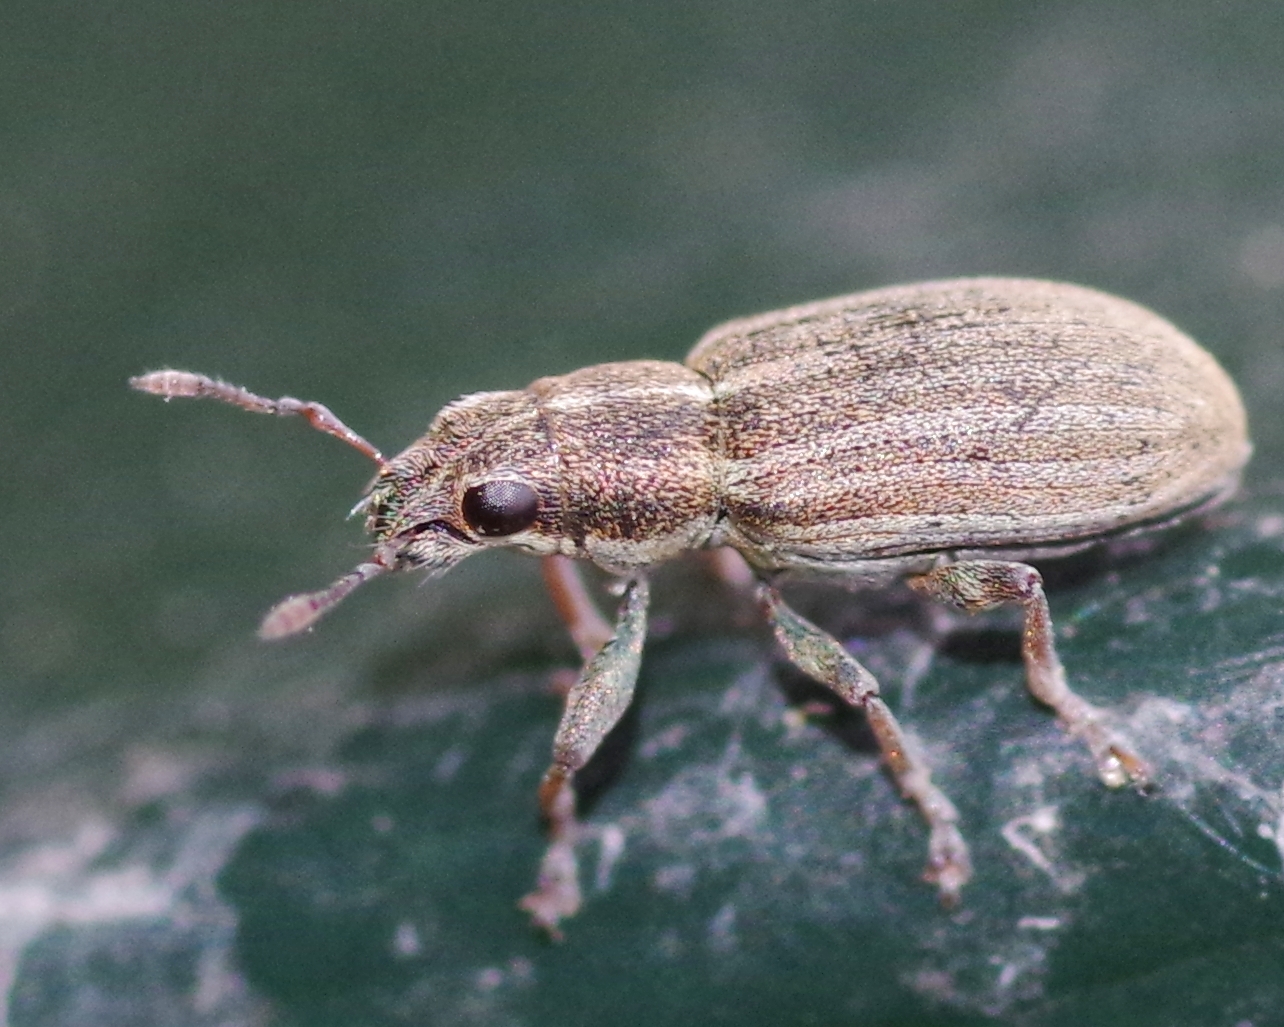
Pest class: pea_leaf_weevil